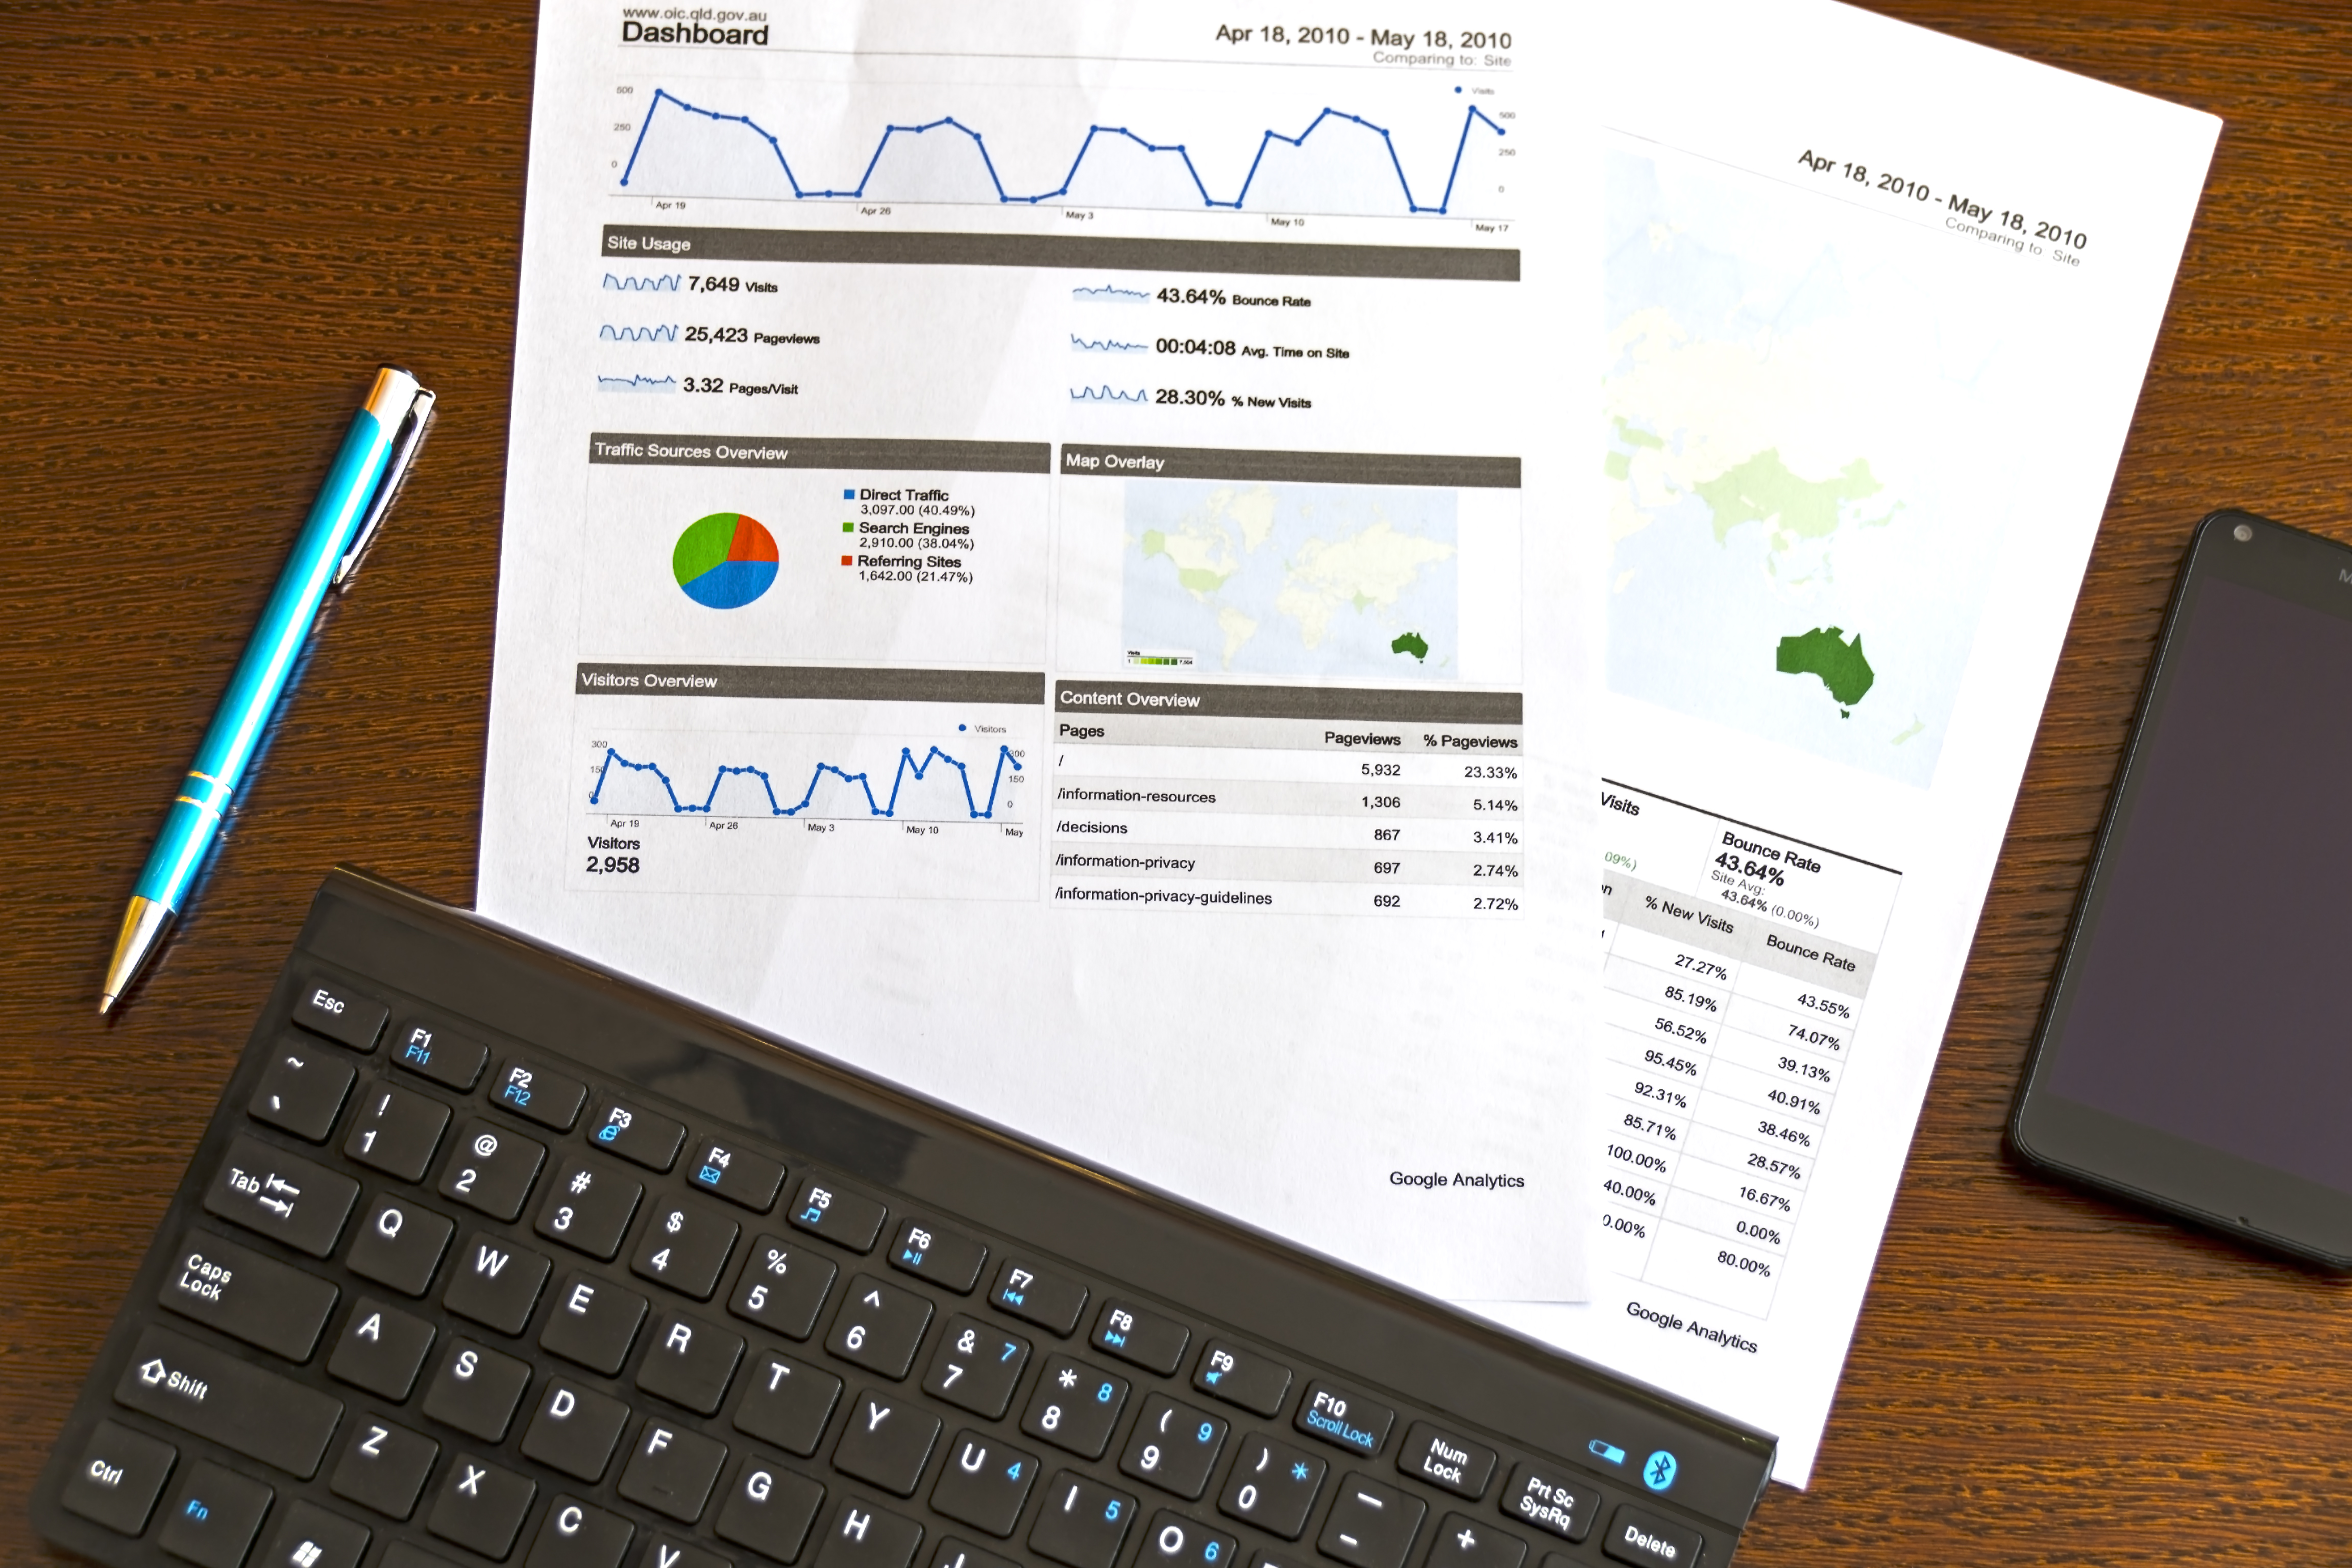
writing, growth, keyboard, business, paper, brand, design, text, graph, report, diagram, document, multimedia, success, marketing, screenshot, data, progress, statistics, charts, computer program